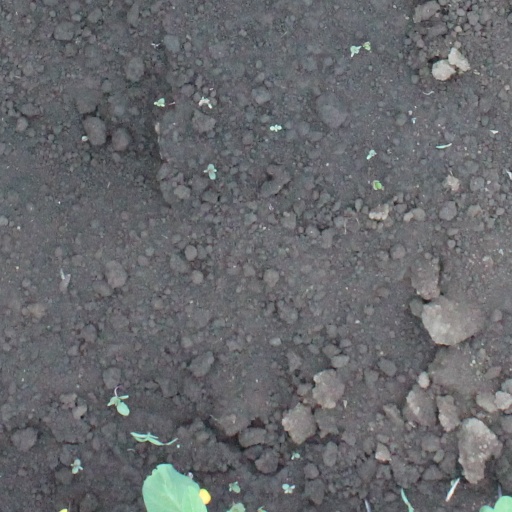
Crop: soybean